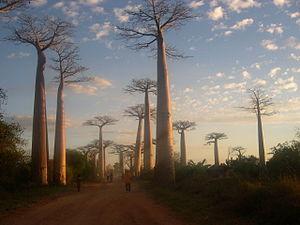
Le site du Menabe central est une aire protégée constituée principalement de forêts sèches caducifoliées, dans la partie occidentale de Madagascar. Elle a été créée en juillet 2007.